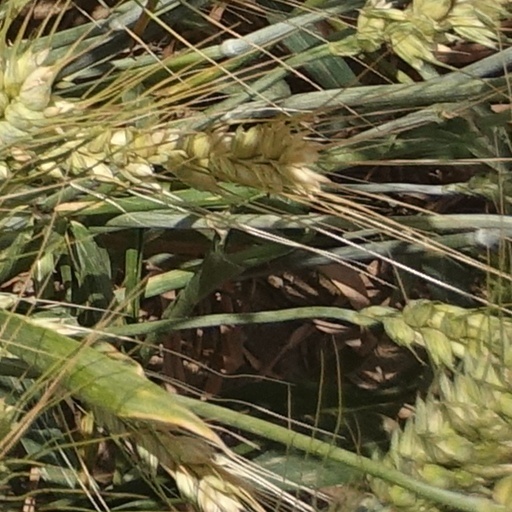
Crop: wheat